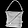
Label: Bag